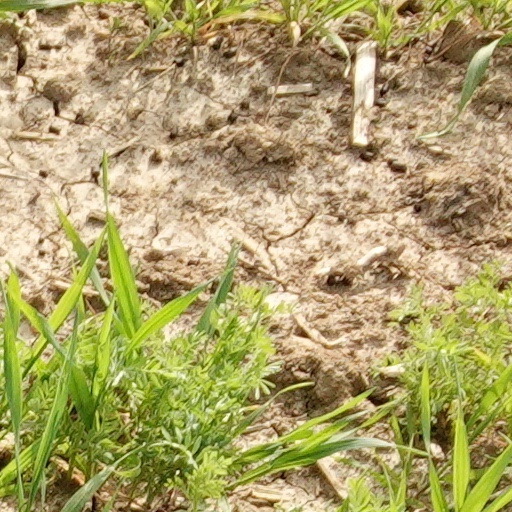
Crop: wheat